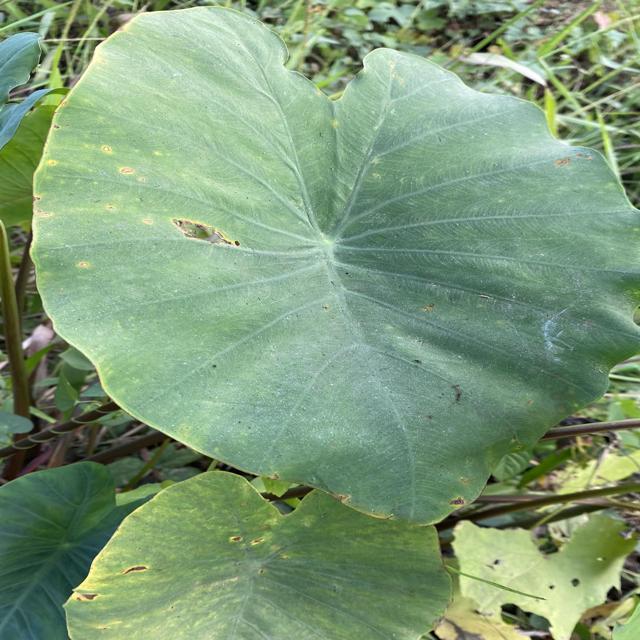
Label: Early_Blight